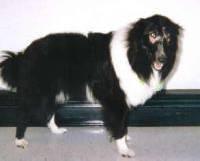
dog